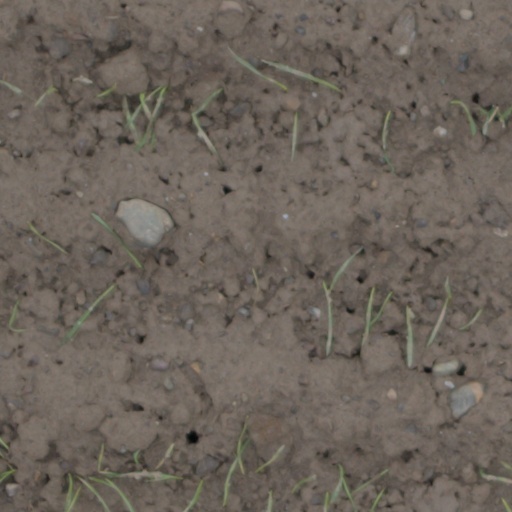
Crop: wheat